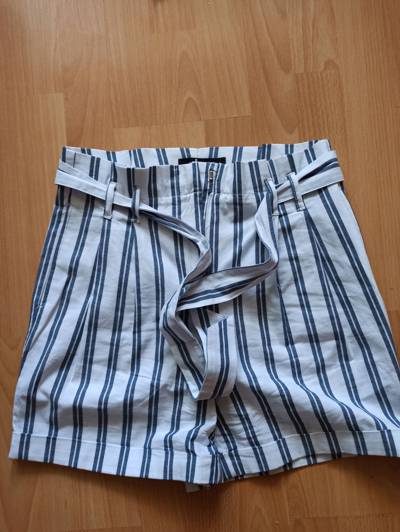
Waste category: clothes